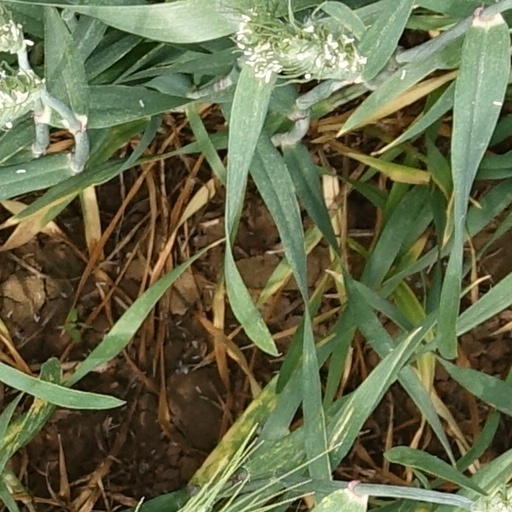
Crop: wheat